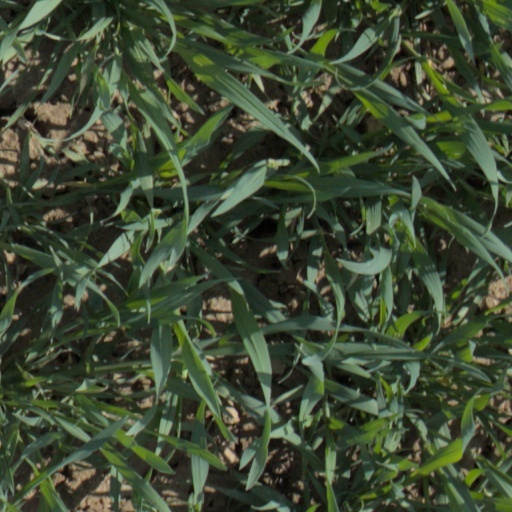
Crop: wheat